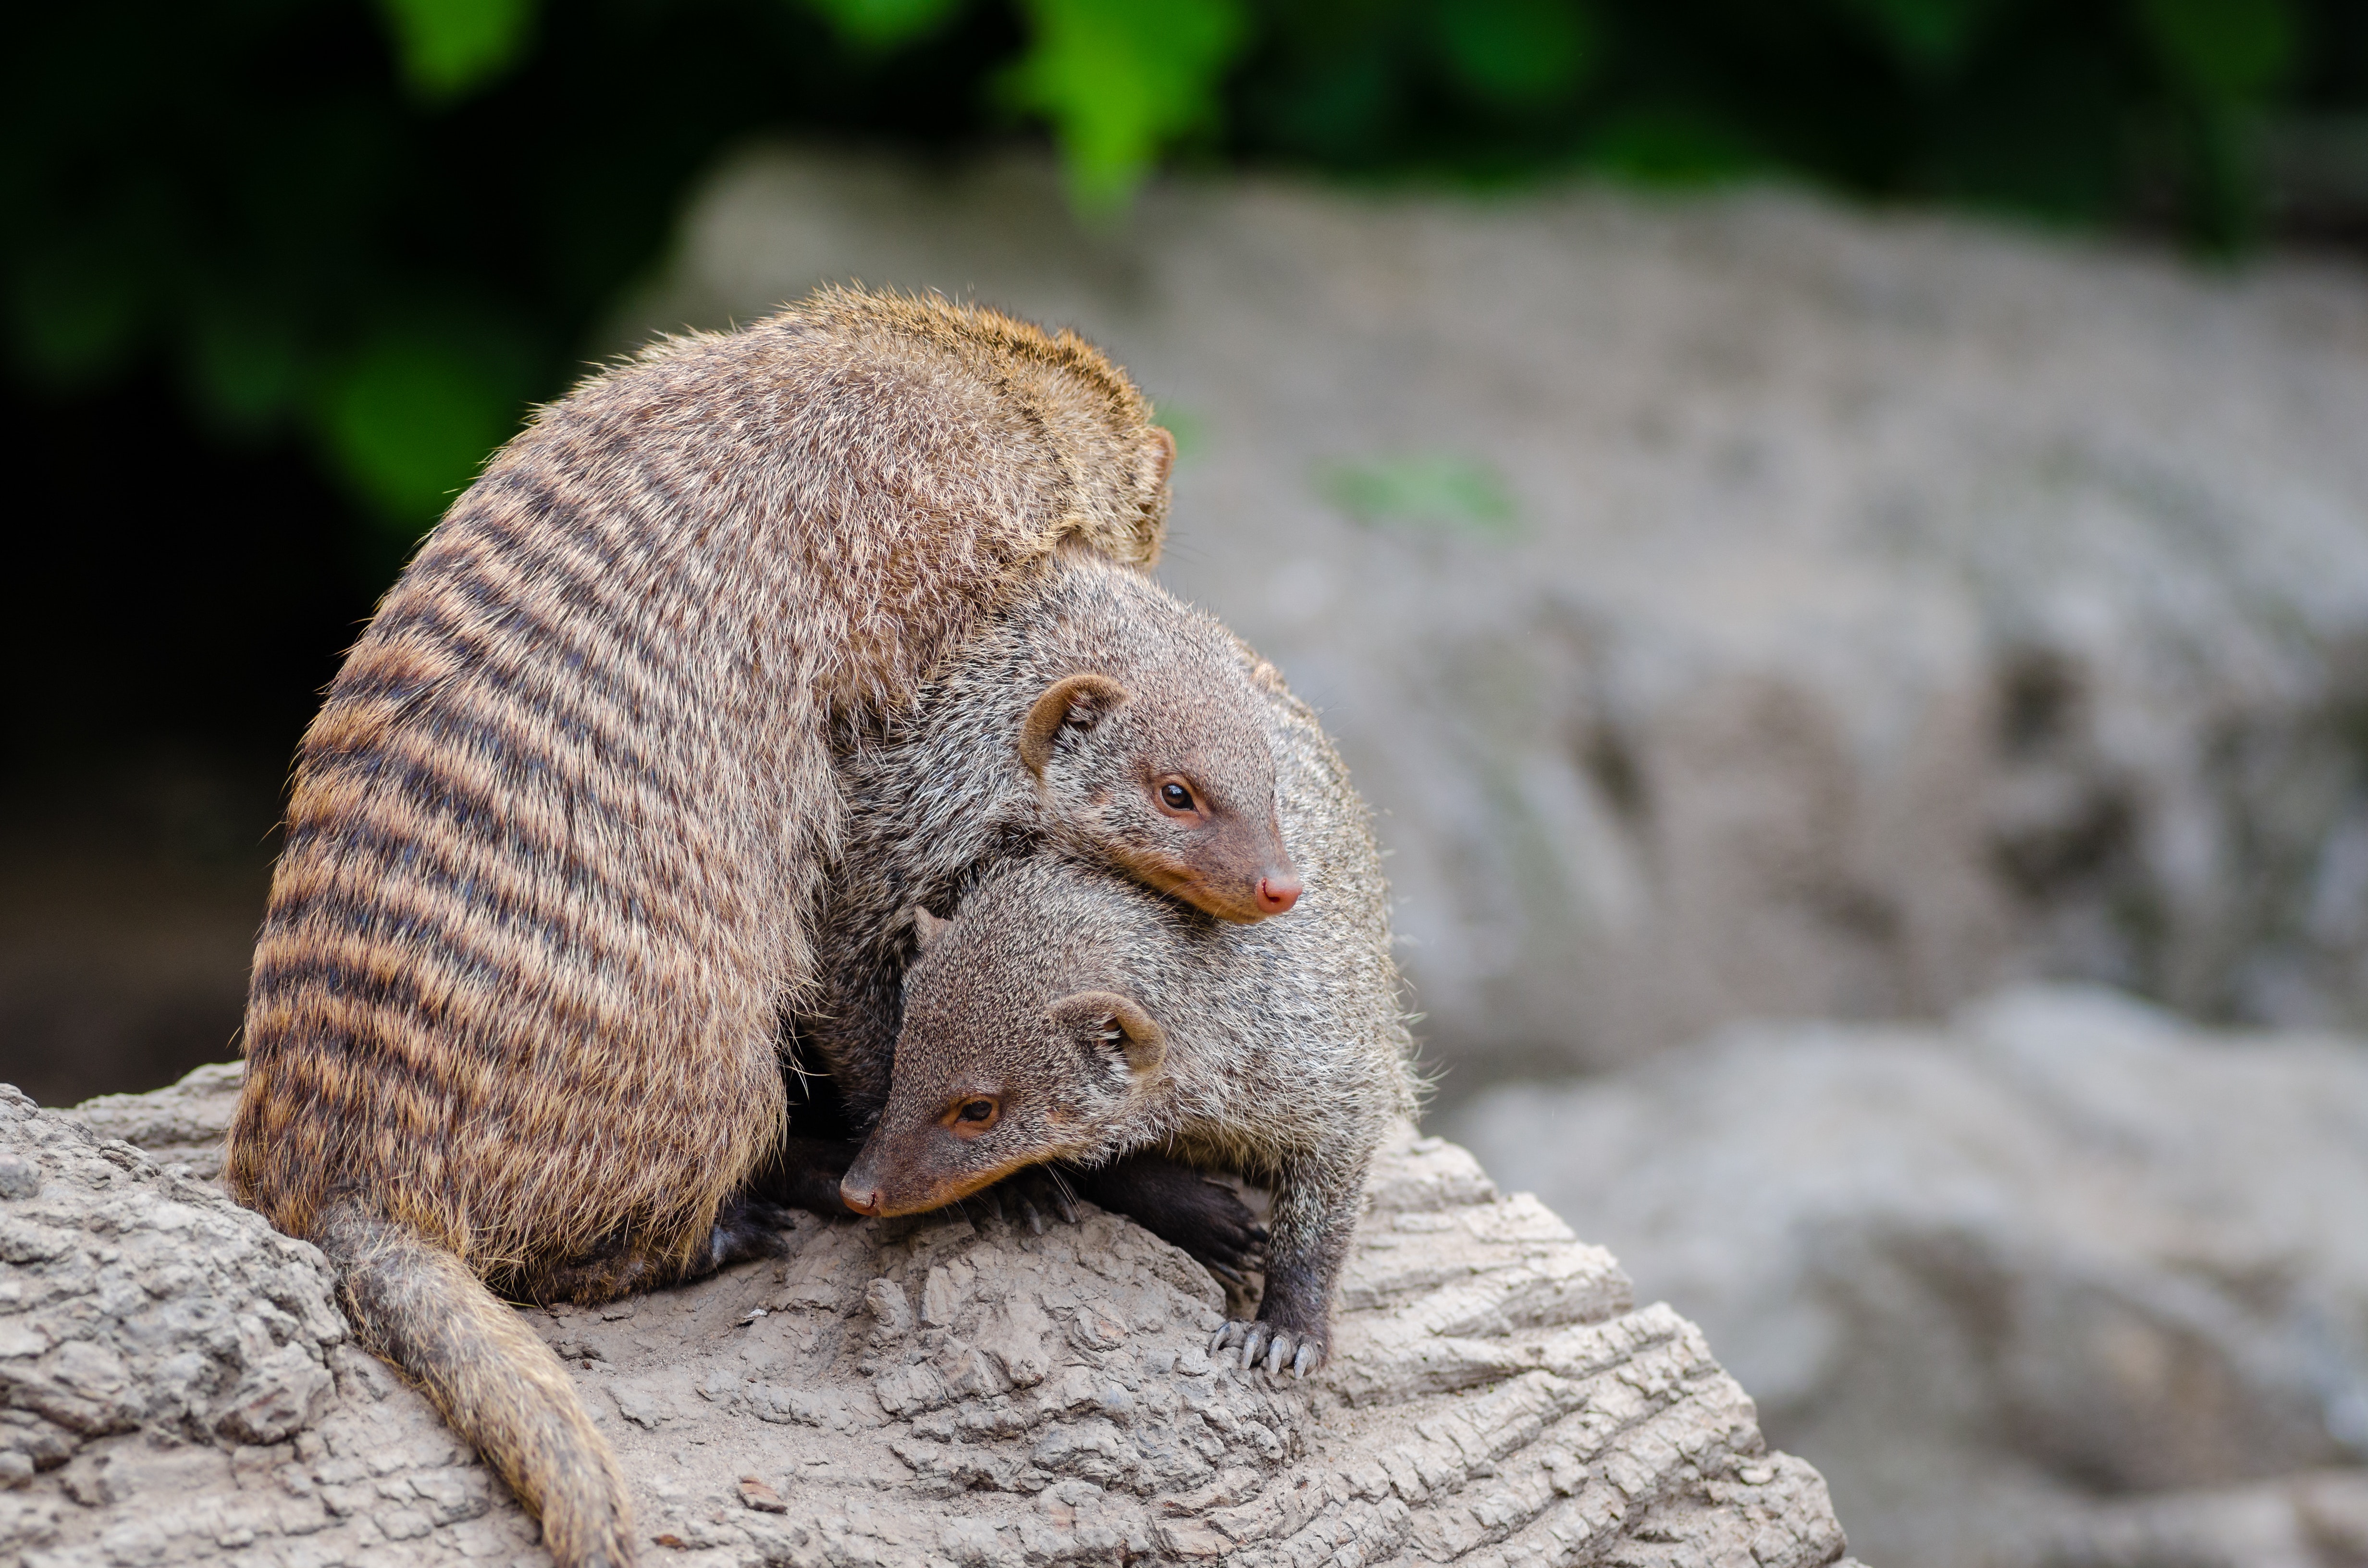
terrestrial animal, adaptation, organism, claw, snout, wildlife, mongoose, tail, zoo, reptile, fawn